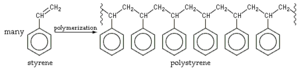
Le styrène est un composé organique aromatique de formule chimique C₈H₈. C'est un liquide à température et à pression ambiantes. Il est utilisé pour fabriquer des plastiques, en particulier le polystyrène. Le styrène est un composé chimique incolore, huileux, toxique et inflammable. Il est naturellement présent en faibles quantités dans certaines plantes, et est produit industriellement à partir du pétrole. De faibles concentrations de styrène sont également présentes dans les fruits, les légumes et la viande. Le styrène est aussi présent dans la fumée de cigarette.
Le polystyrène ou frigolite est le polymère de formule -ₙ-, obtenu par polymérisation du monomère styrène CH₂=CH-Ph.